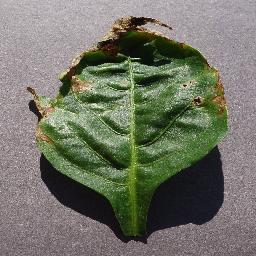
Label: Pepper,_bell___Bacterial_spot